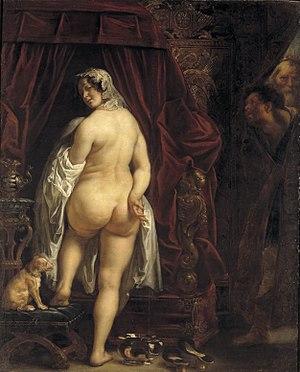
Candaule, aussi connu sous le nom de Sadyatte ou encore Myrsile, est un roi semi-légendaire de Lydie, ayant régné vers le VIIIᵉ siècle av. J.-C. Il est le dernier souverain de la dynastie des Héraclides qui prétendaient descendre d'Héraclès. Il est assassiné par Gygès qui lui succède et fonde la dynastie des Mermnades. Selon Hérodote, il est fils de Myrsos.